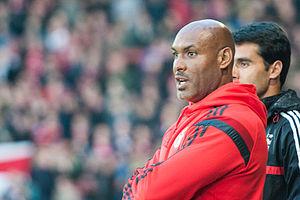
Hélder Marino Rodrigues Cristóvão, né le 21 mars 1971 à Luanda en Angola portugais, est un footballeur portugais. Il jouait au poste de défenseur.